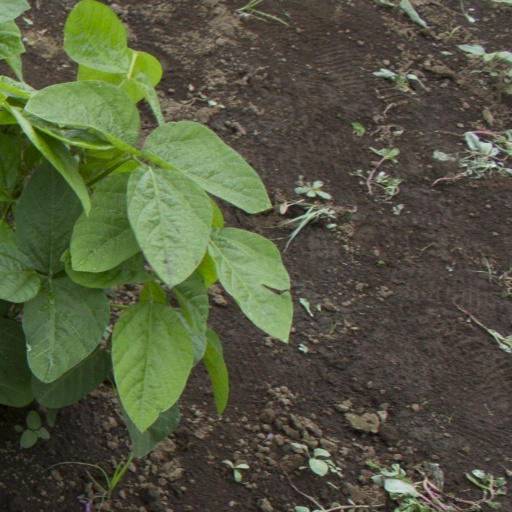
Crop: soybean